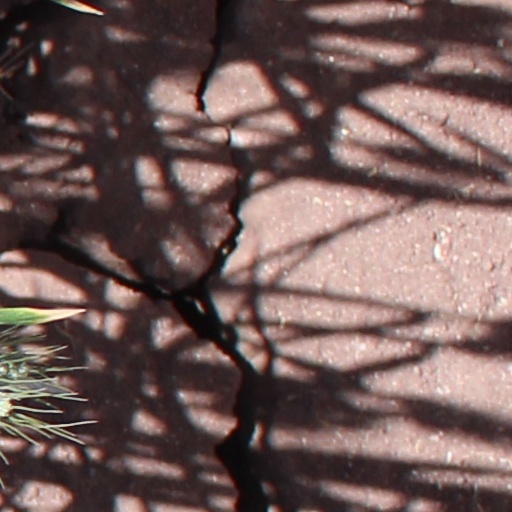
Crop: wheat